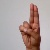
The image shows a hand gesture representing the letter 'U' in Indian Sign Language.